Bernard Montgomery

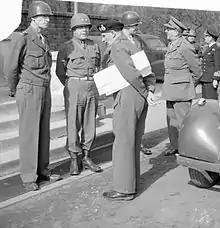
Field Marshal Sir Bernard Montgomery talking with Lieutenant General Simpson, GOC U.S. Ninth Army and Major General John Anderson, GOC U.S. XVI Corps. Behind are General Bradley and Field Marshal Sir Alan Brooke.

On 18 June, Montgomery ordered Bradley to take Cherbourg while the British were to take Caen by 23 June. In Operation Epsom, the British VII Corps commanded by Sir Richard O'Connor attempted to outflank Caen from the west by breaking through the dividing line between the Panzer Lehr and the 12th SS to take the strategic Hill 112. Epsom began well with O'Connor's assault force (the British 15th Scottish Division) breaking through and with the 11th Armoured Division stopping the counter-attacks of the 12th SS Division. General Friedrich Dollmann of Seventh Army had to commit the newly arrived II SS Panzer Corps to stop the British offensive. Dollmann, fearing that Epsom would be a success, committed suicide and was replaced by SS "Oberstegruppenführer" Paul Hausser. O'Connor, at the cost of about 4,000 men, had won a salient only deep and wide, but placed the Germans in an unviable long-term position. There was a strong sense of crisis in the Allied command, as the Allies had advanced only about inland, at a time when their plans called for them to have already taken Rennes, Alençon and St. Malo. After Epsom, Montgomery had to tell General Harry Crerar that the activation of the First Canadian Army would have to wait as there was only room at present, in the Caen sector, for the newly arrived XII Corps under Lieutenant-General Neil Ritchie, which caused some tension with Crerar, who was anxious to get into the field. Epsom had forced further German forces into Caen but all through June and the first half of July Rommel, Rundstedt, and Hitler were engaged in planning for a great offensive to drive the British into the sea; it was never launched and would have required the commitment of a large number of German forces to the Caen sector.